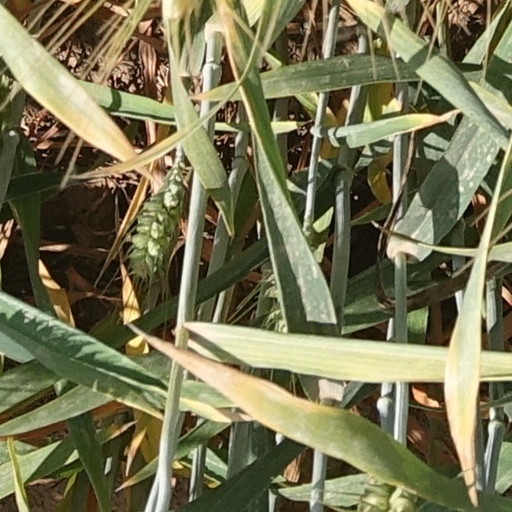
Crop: wheat